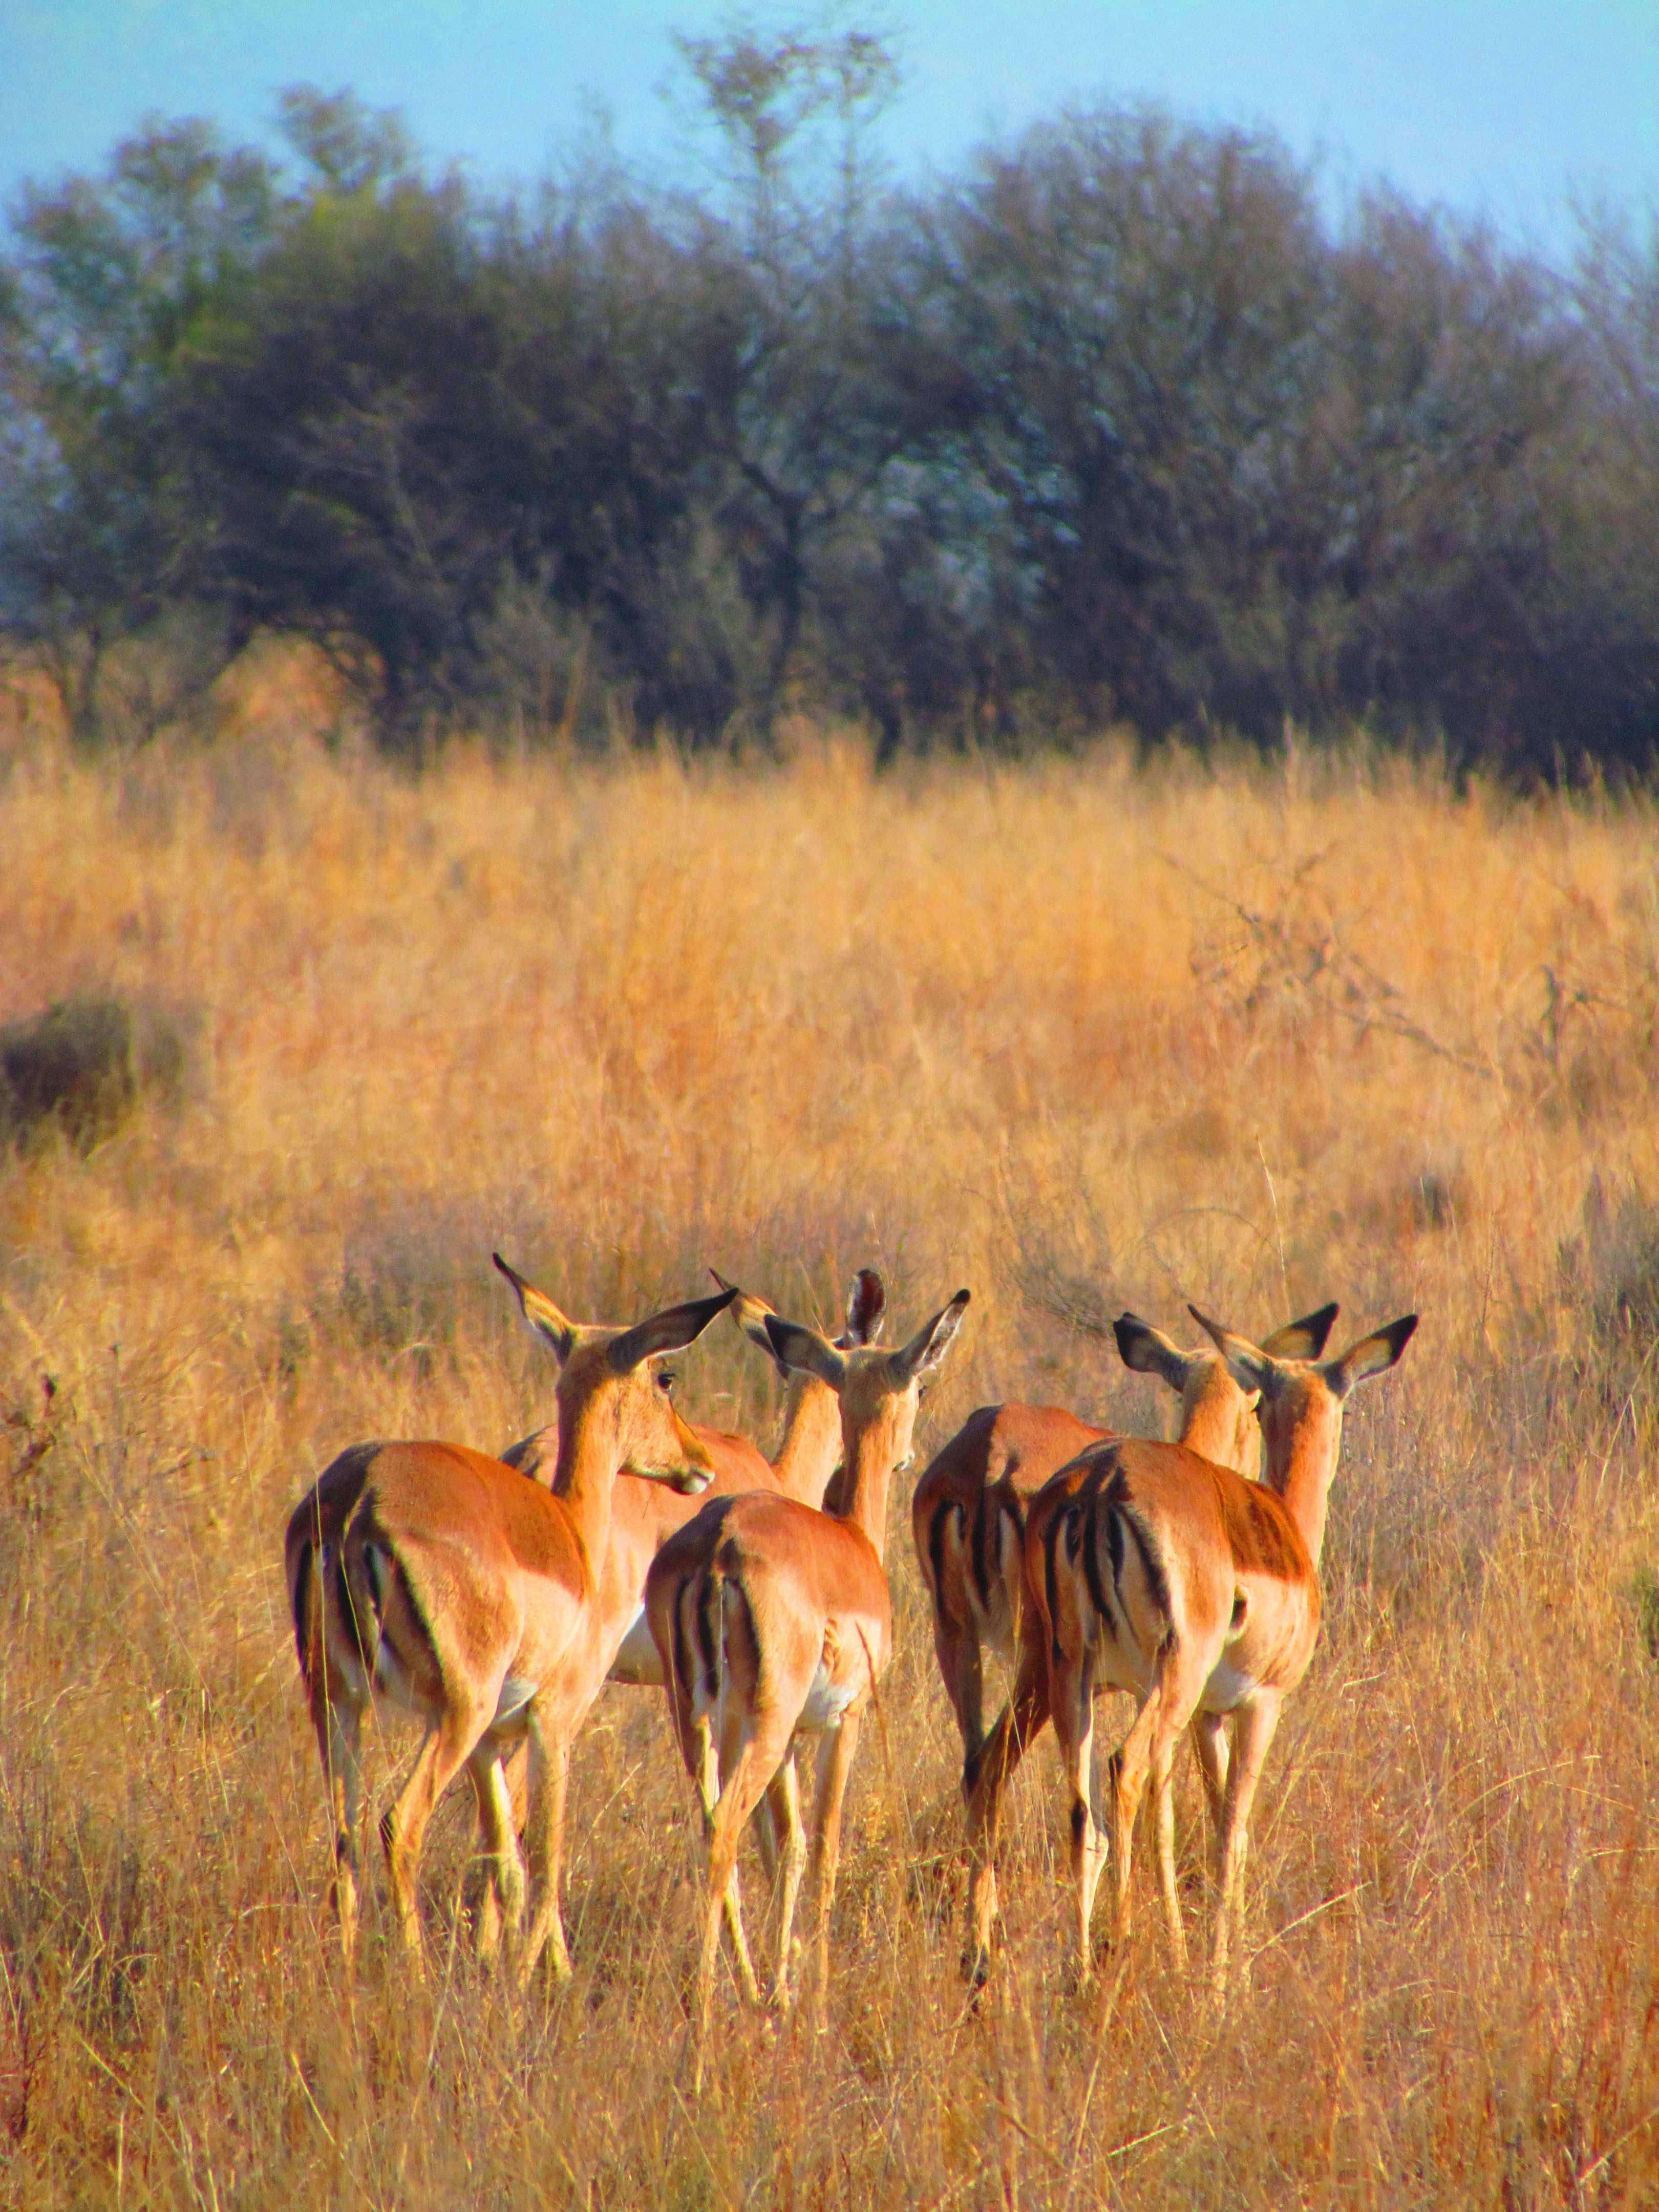
nature, prairie, adventure, wildlife, wild, herd, grazing, africa, mammal, fauna, savanna, plain, antelope, walk away, gazelle, grassland, animals, vertebrate, impala, safari, ecosystem, leave, south africa, springbok, pronghorn, hartebeest